Lane Thomas

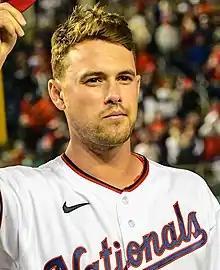
Thomas with the Nationals in 2022

Lane Michael Thomas (born August 23, 1995) is an American professional baseball outfielder for the Cleveland Guardians of Major League Baseball (MLB). He has previously played in MLB for the St. Louis Cardinals and Washington Nationals.